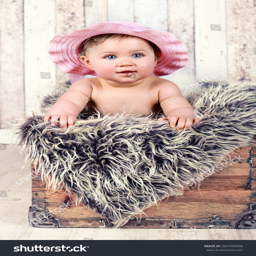
portrait of an adorable baby girl , sitting in an old wooden crate wearing a straw hat